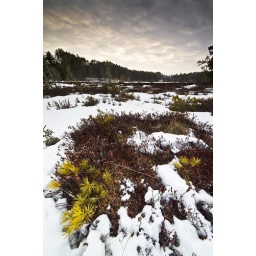
White pine seedlings sit nestled upon a bed of sphagnum, patiently awaiting warmer temperatures and sunnier skies. _IGP0012